Karamba Diaby

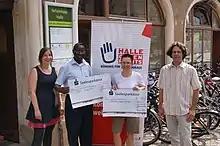
Diaby in Halle, June 2014.

In the negotiations to form a fourth coalition government under Chancellor Angela Merkel following the 2017 federal elections, Diaby was part of the working group on migration policy, led by Volker Bouffier, Joachim Herrmann and Ralf Stegner.